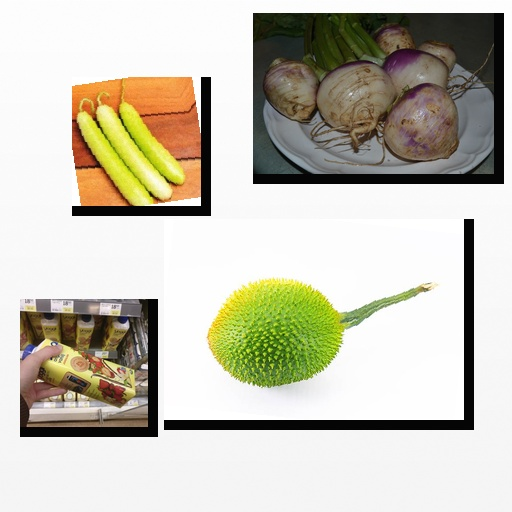
Food items: turnip, yoghurt, spiny_gourd, bottle_gourd